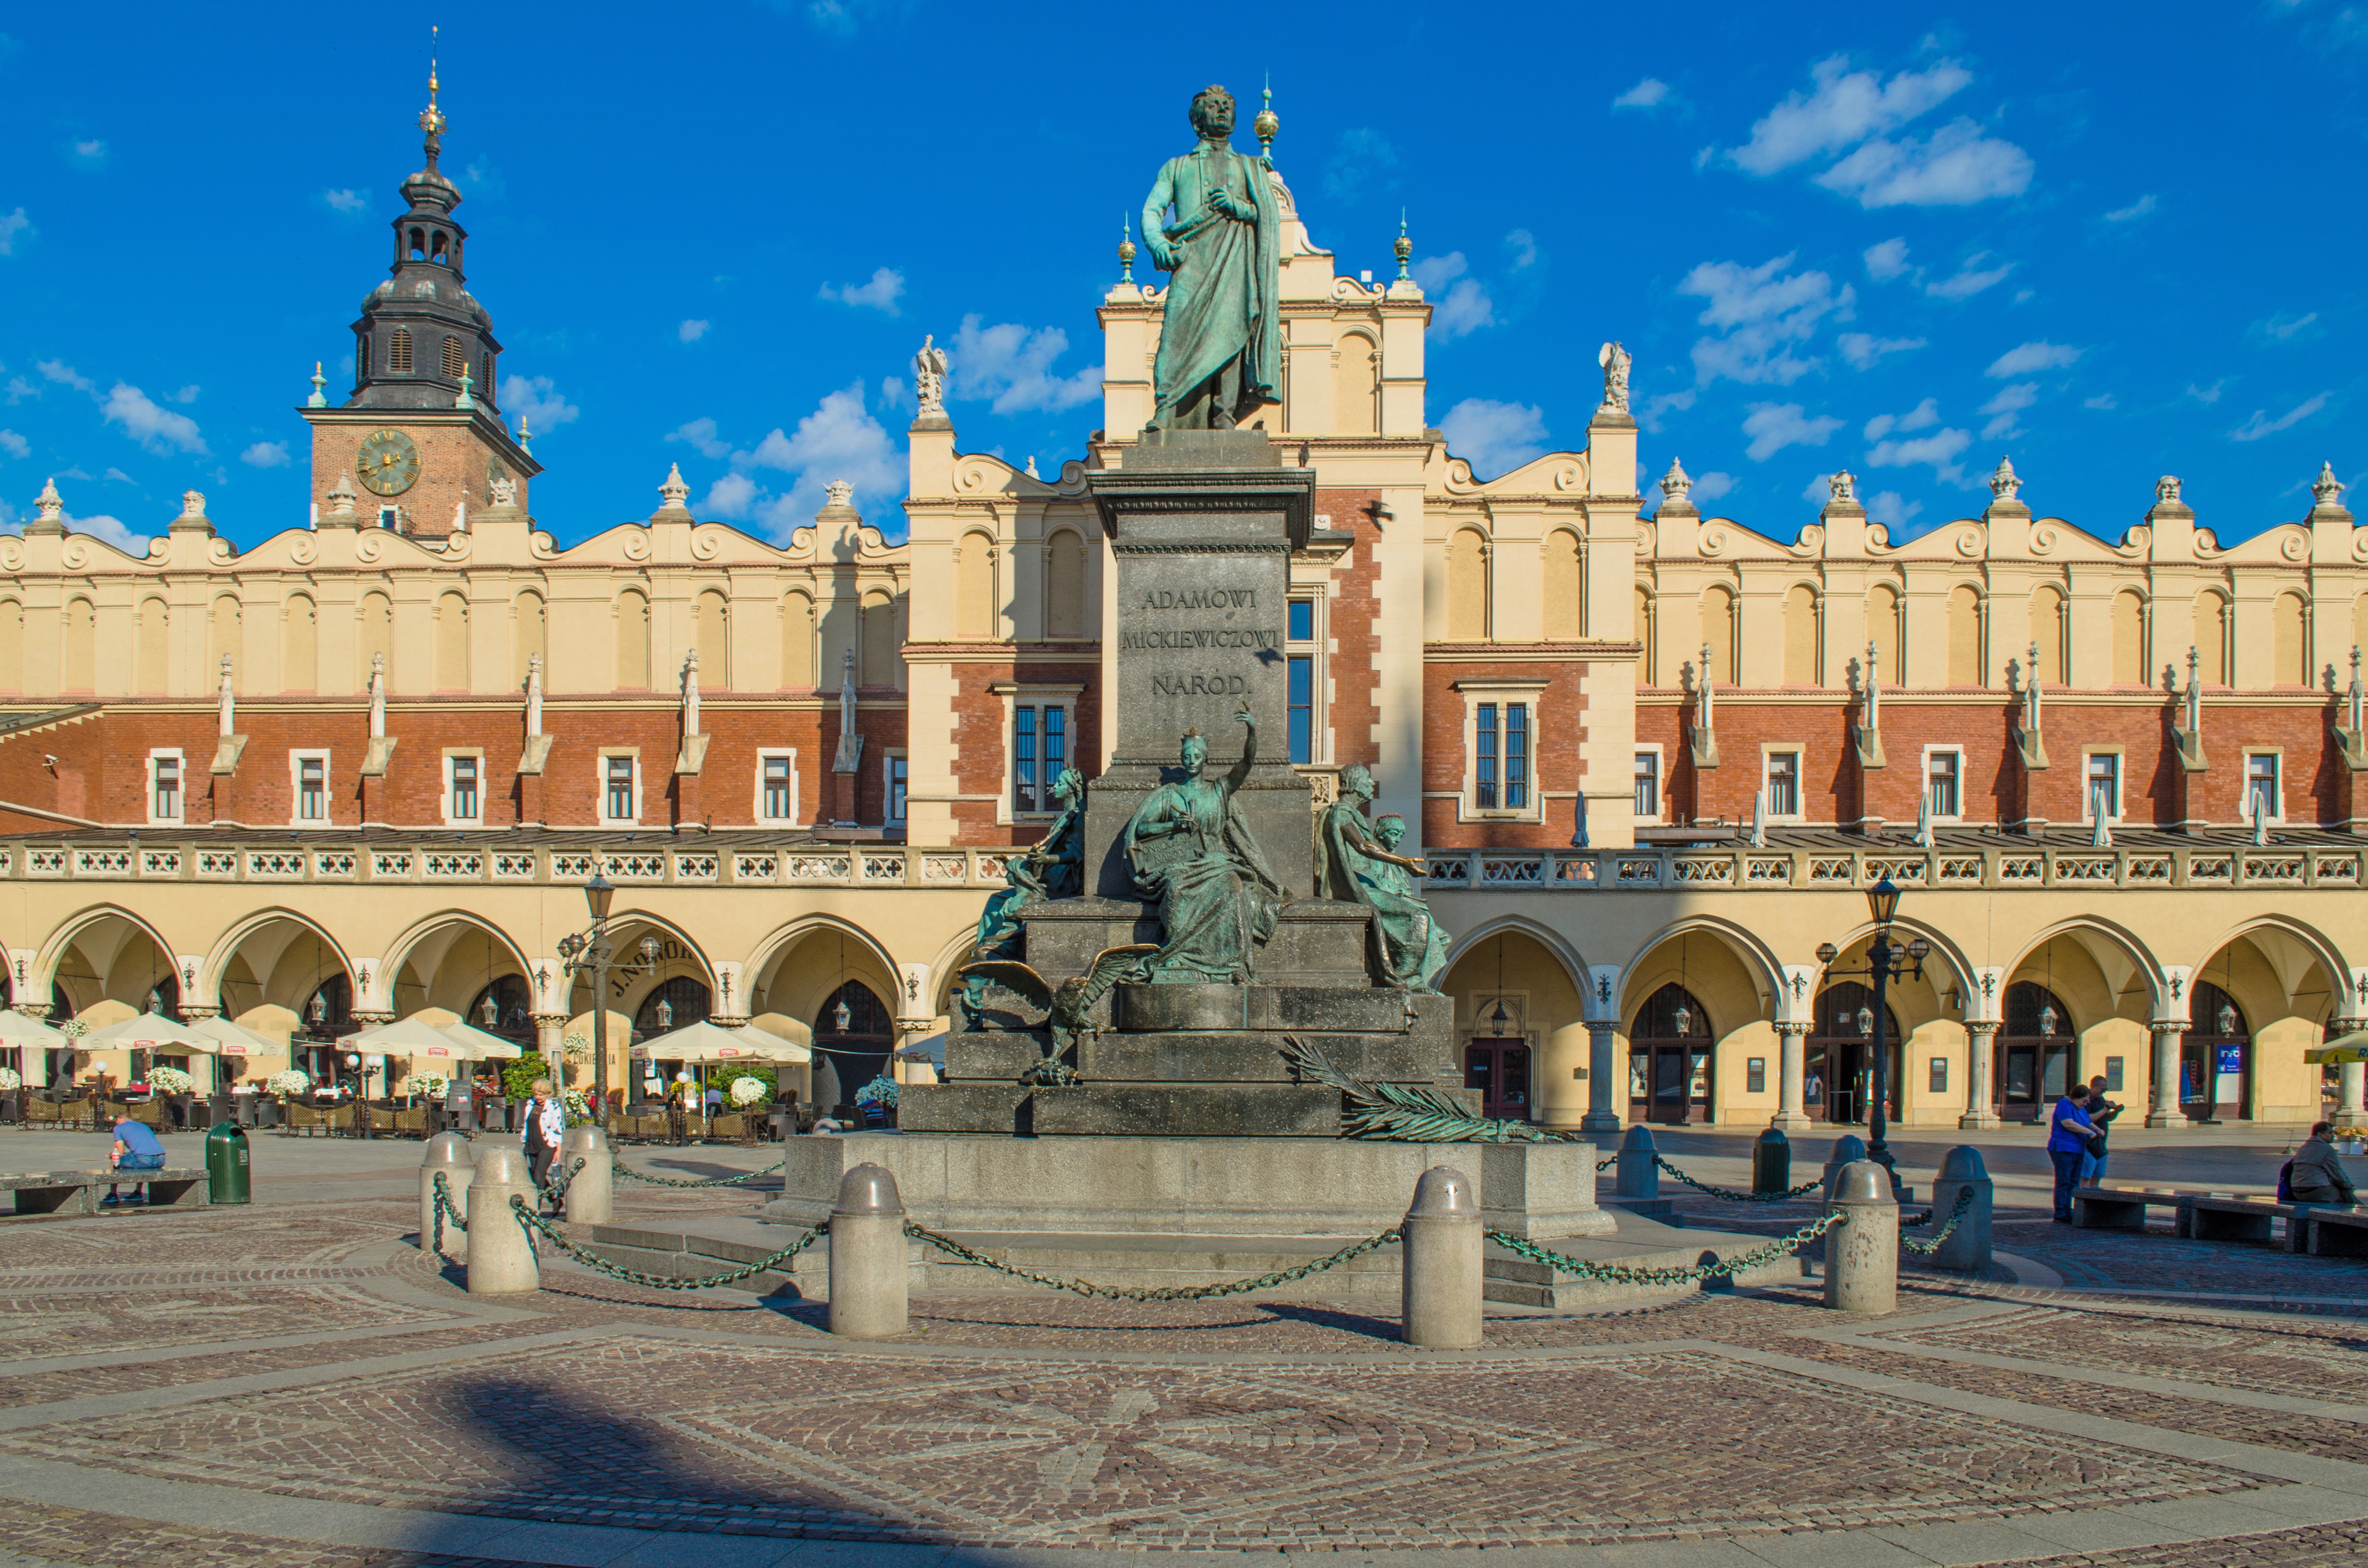
wagon, building, palace, city, monument, cab, europe, horse, plaza, landmark, facade, tourism, place of worship, sculpture, center, town square, area, basilica, krakow, polga, historic site, ancient history